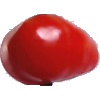
Label: Tomato 2